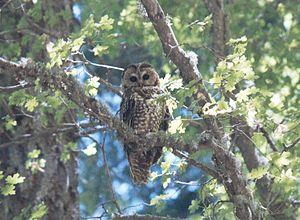
La Chouette tachetée est une espèce de chouette.